Bernard Grech

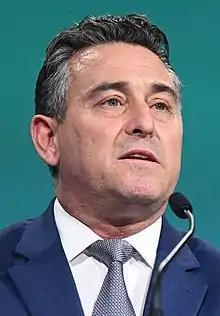
Grech in 2022

Bernard Grech (born 8 June 1971) is a Maltese politician and lawyer who was the leader of the Nationalist Party and the Leader of the Opposition from 2020 until 2025.